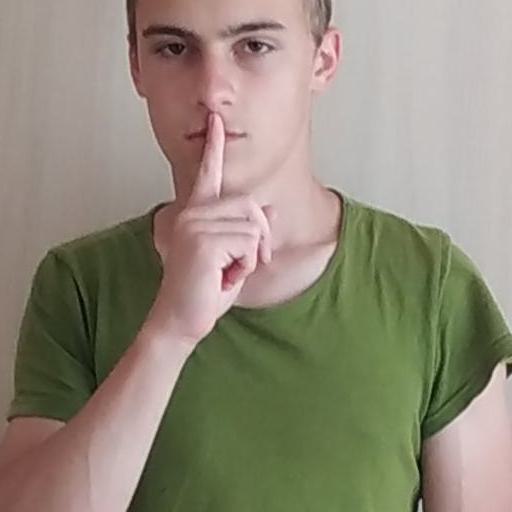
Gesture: mute